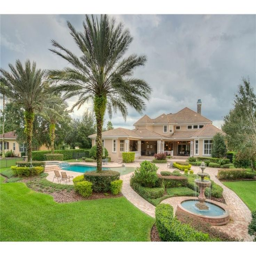
when your backyard looks like this , why go on vacation ?